Melide railway station

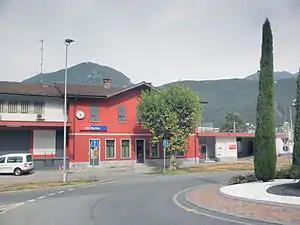
The station building from the street in 2011

Melide railway station is a railway station in the Swiss canton of Ticino and the municipality of Melide. The station is on the Swiss Federal Railways Gotthard railway, between Lugano and Chiasso. It is situated immediately to the west of the Melide causeway, which carries the railway, along with several roads, across Lake Lugano.